Sky position (RA, Dec in degrees): 227.81, 10.49
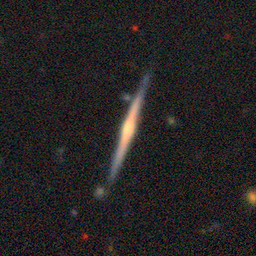
Galaxy morphology: Edge-on Galaxies with Bulge